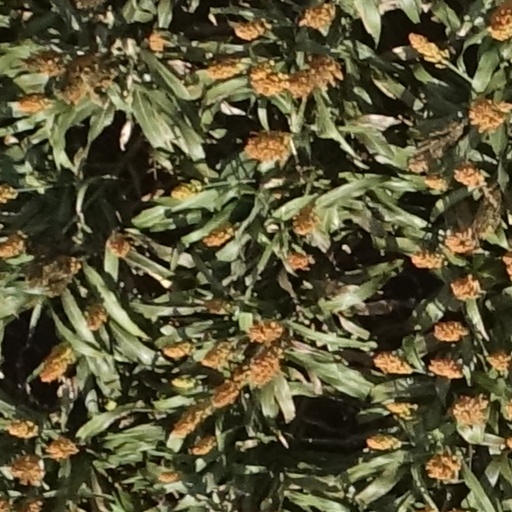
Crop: sorghum